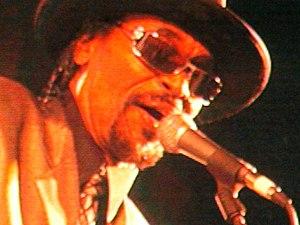
Chuck Brown, né le 22 août 1936 à Gaston et mort le 16 mai 2012 à Baltimore, est un compositeur, chanteur et musicien américain, créateur du sous-genre musical go-go ; il est d’ailleurs surnommé le « parrain du go-go ». Ce courant musical dérivé du funk se développe surtout dans la région de Washington, D.C. dans les années 1970 et 1980. Il est le meneur d'un groupe fondé vers 1966/1968, nommé d’abord The Soul Searchers, puis Chuck Brown and The Soul Searchers.